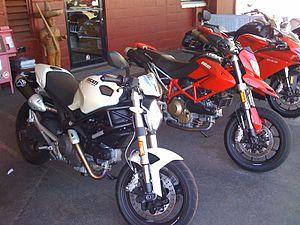
La 696 Monster est un modèle de motocyclette du constructeur italien Ducati.